Yahoo! Inc. (1995–2017)

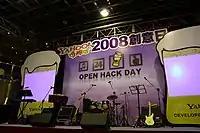
Yahoo! Kimo (Taiwan) Open Hack Day event in 2008

In September 2013, Yahoo's transparency report said the company received 29 thousand requests for information about users from governments in the first six months of 2013. Over 12 thousand of the requests came from the United States.